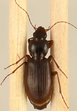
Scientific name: Synuchus impunctatus
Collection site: Bartlett Experimental Forest NEON (BART), plot BART_068